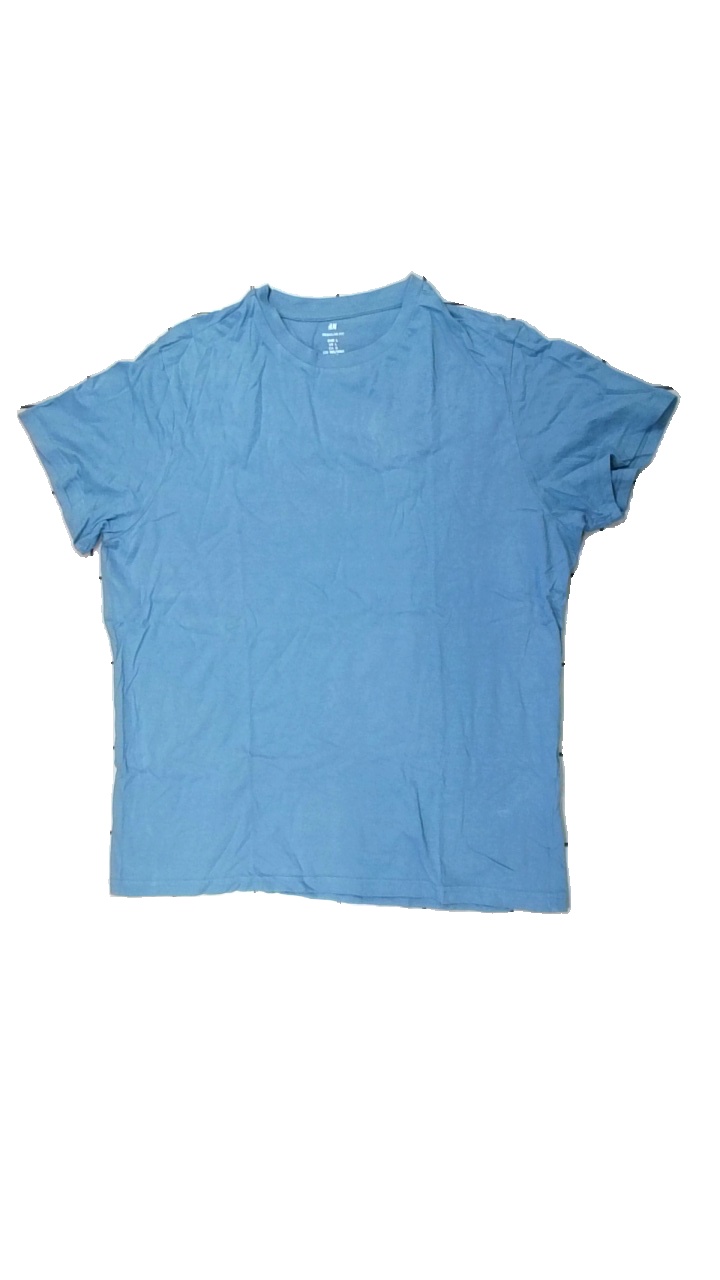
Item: T-shirt (Men)
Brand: H&m
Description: t-shirt
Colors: Blue
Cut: C-collar
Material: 100% bomull
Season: All
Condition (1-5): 4
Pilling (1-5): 5
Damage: lite blekt
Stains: Minor
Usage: Reuse
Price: <50